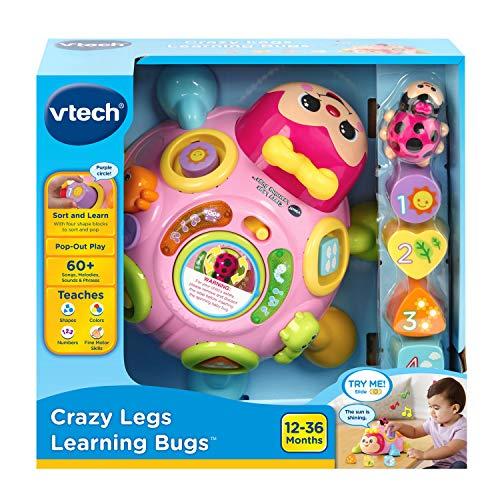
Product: VTech Crazy Legs Learning Bugs, Pink
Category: Toys & Games | Kids' Electronics | Electronic Learning Toys
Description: Crazy, wobbly ladybug pull toy and bug friends teach shapes, colors, numbers, and nature.
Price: $18.78
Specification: ProductDimensions:5.7x9.8x10.4inches|ItemWeight:1.72pounds|ShippingWeight:2.2pounds(Viewshippingratesandpolicies)|ASIN:B07PSB5BJ1|Itemmodelnumber:80-522350|Manufacturerrecommendedage:12month-3years|Batteries:2AAbatteriesrequired.(included)